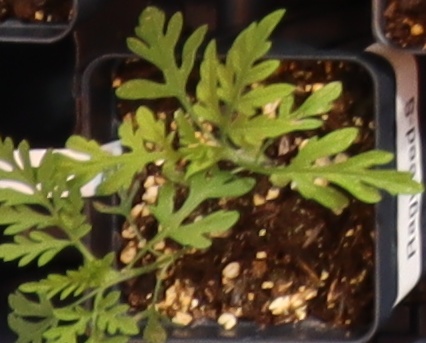
Label: Ragweed